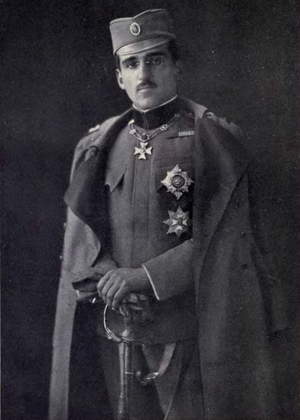
L'État des Slovènes, Croates et Serbes est un ancien pays éphémère d'Europe formé pendant l'automne 1918 à la suite de la dissolution de l'Autriche-Hongrie lors du dénouement de la Première Guerre mondiale. Il rassemble les populations slovènes, croates et serbes des régions de Cisleithanie et de Transleithanie peuplées par les Slaves du Sud, auxquelles se sont joints les représentants de la Bosnie-Herzégovine. Le 1ᵉʳ décembre 1918, conformément au vote des membres de l'exécutif de l'État des Slovènes, Croates et Serbes, le nouvel État s'unit au royaume de Serbie pour constituer le royaume des Serbes, Croates et Slovènes ; cependant, cette union ne concerne pas l'ensemble de son territoire, une partie du littoral revenant au royaume d'Italie.